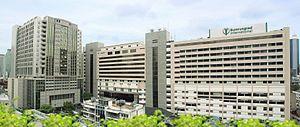
Le tourisme médical ou tourisme de santé ou encore tourisme hospitalier consiste à se faire soigner dans un pays autre que celui où l'on réside, par économie ou pour bénéficier des soins et des prix qui ne sont disponibles qu'à l'étranger.